Joe Orlando

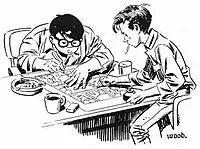
Wally Wood's drawing of Joe Orlando (left) and Wood collaborating on a comics page in the early 1950s

After the death of "Mad" founder-publisher William Gaines in 1992, publishing company/owner Time Warner positioned "Mad" under the purview of fellow publishing subsidiary DC Comics. After this shift, Orlando became the magazine's Associate Publisher. Concurrently, he was involved in creating exclusive "Mad" products for the then-new Warner Brothers Studio Store on Fifth Avenue.